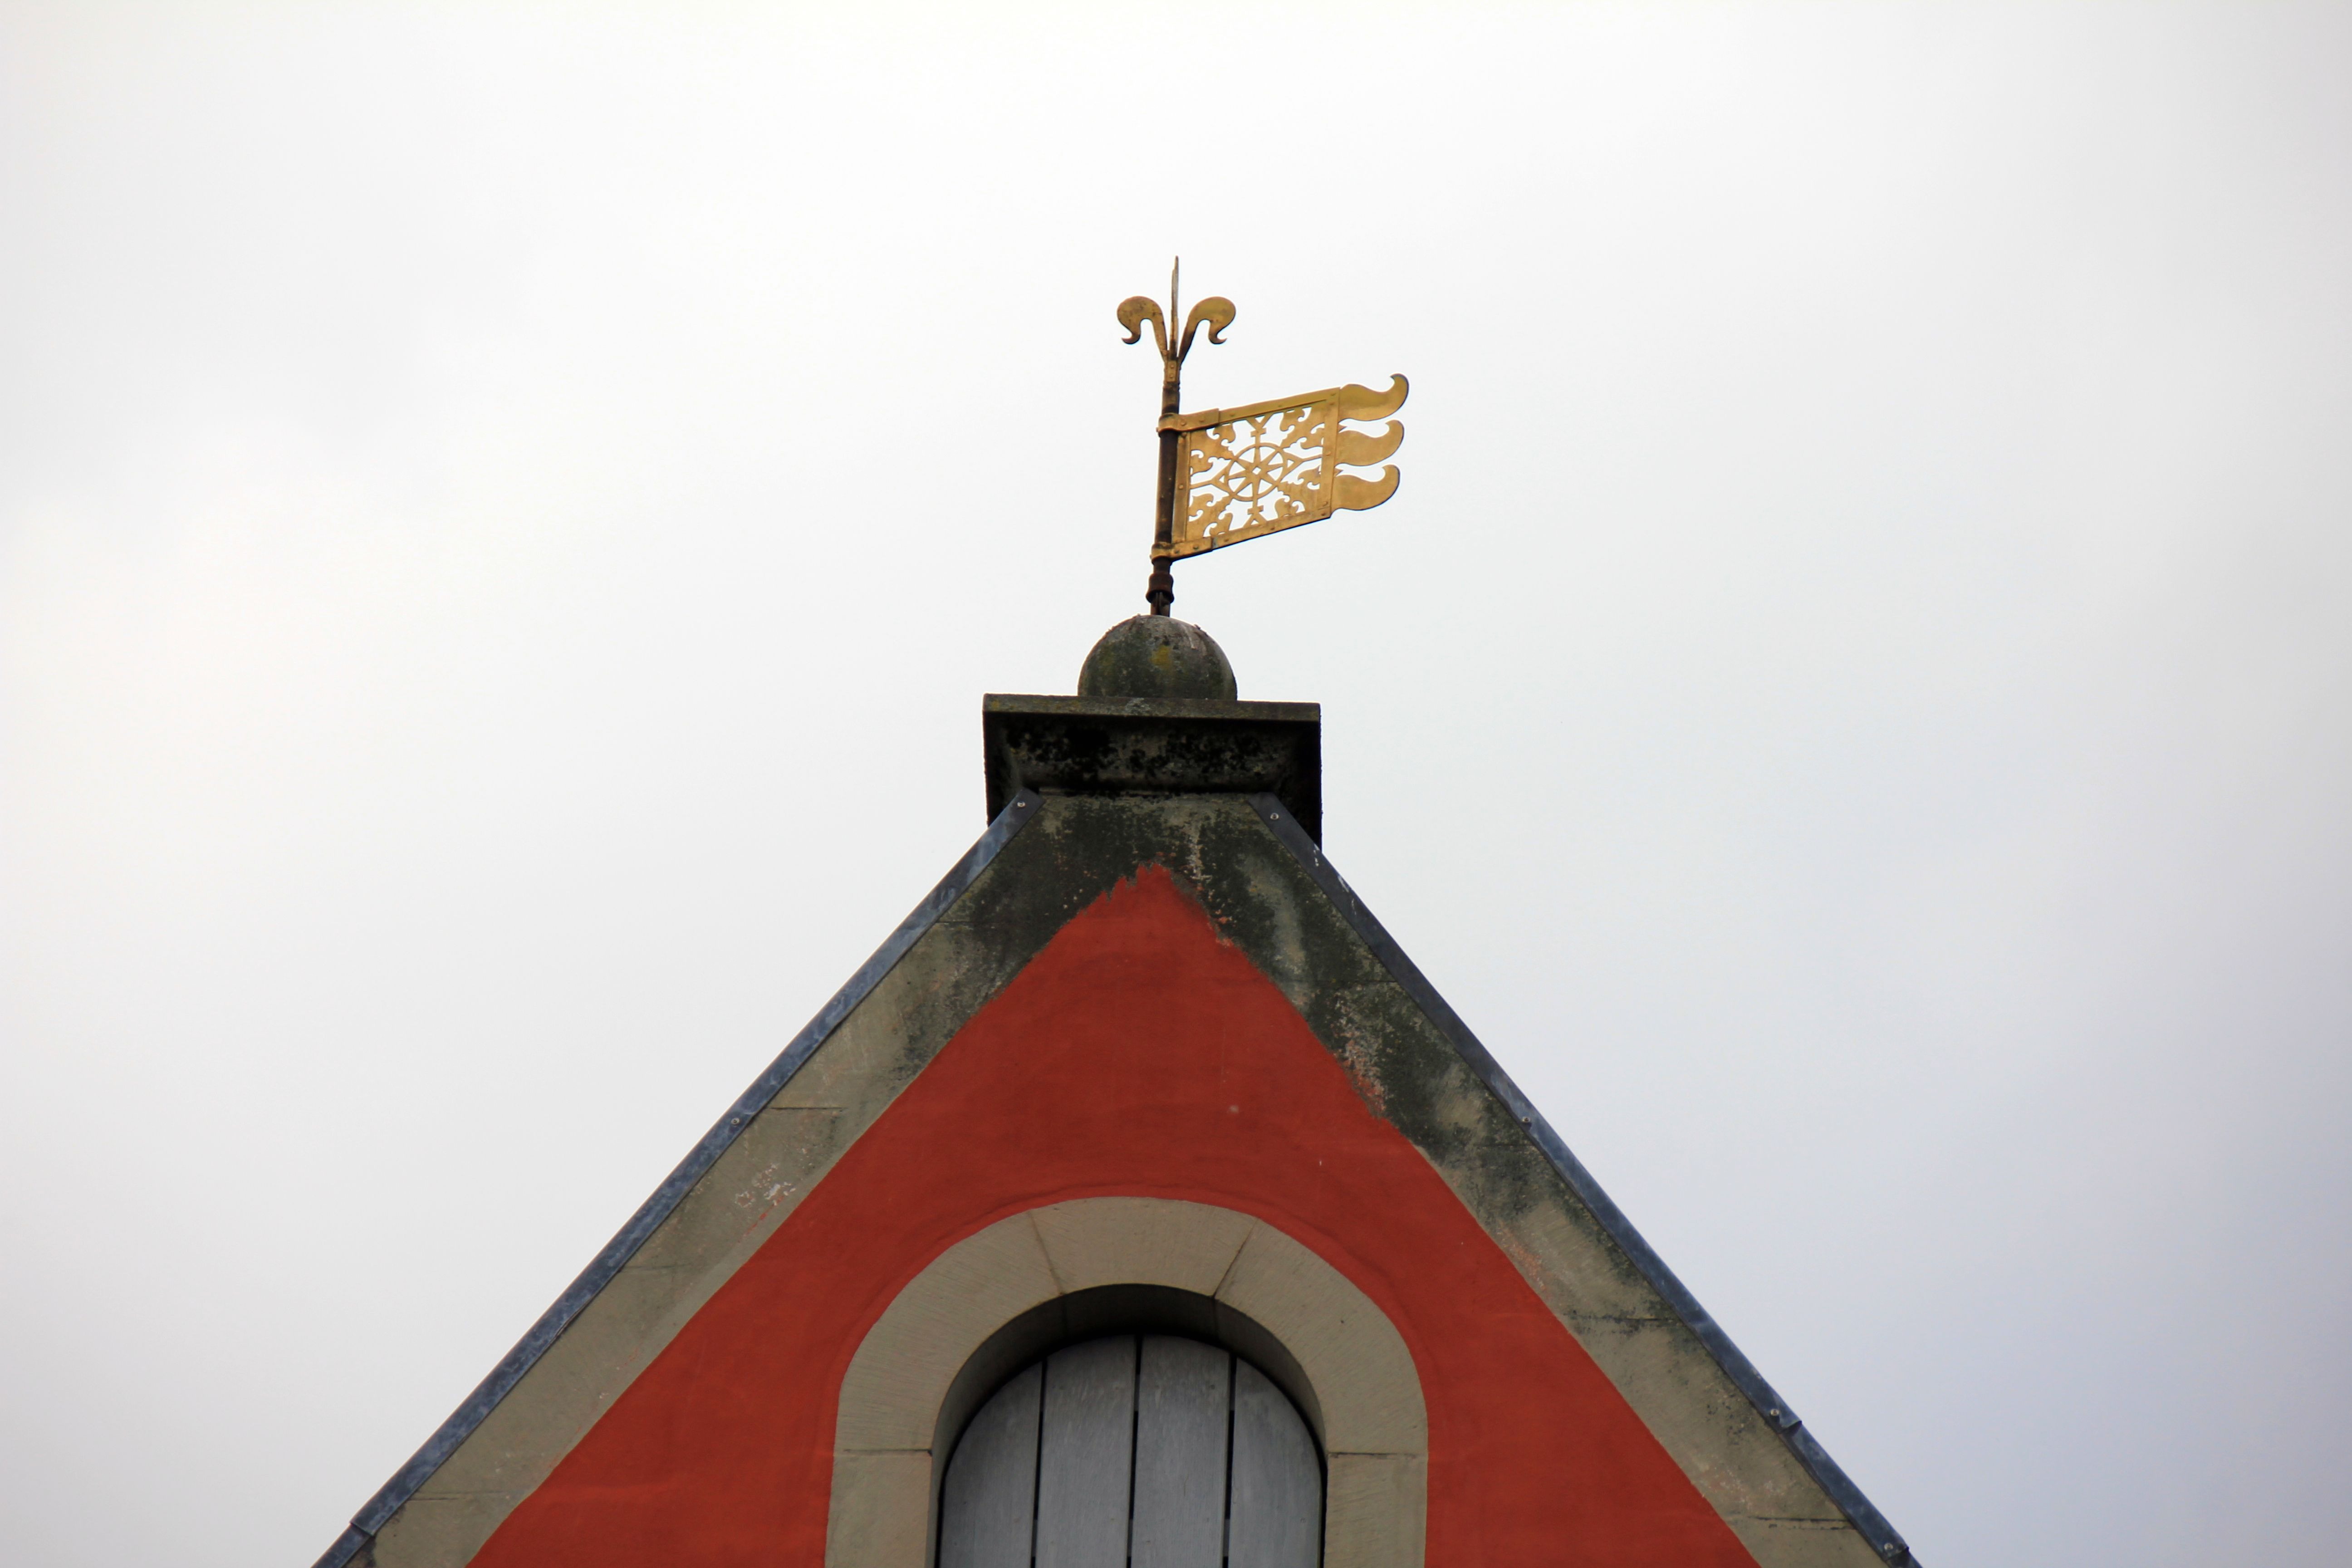
building, bell, red, tower, color, chapel, lighting, bell tower, temple, steeple, weathervane, shape, gable, wind vane